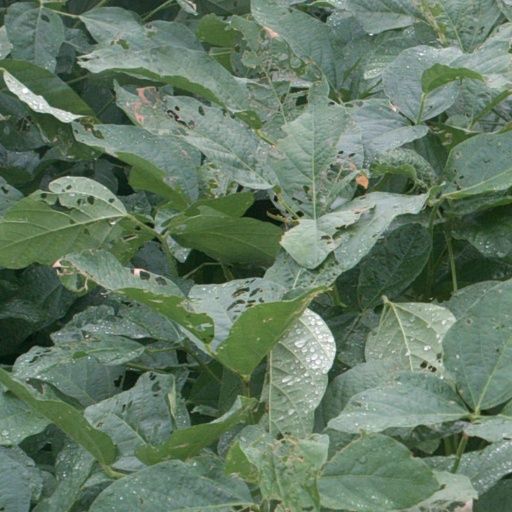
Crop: soybean